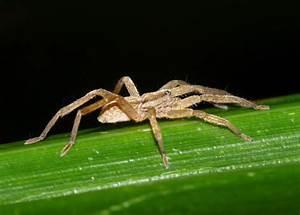
spider